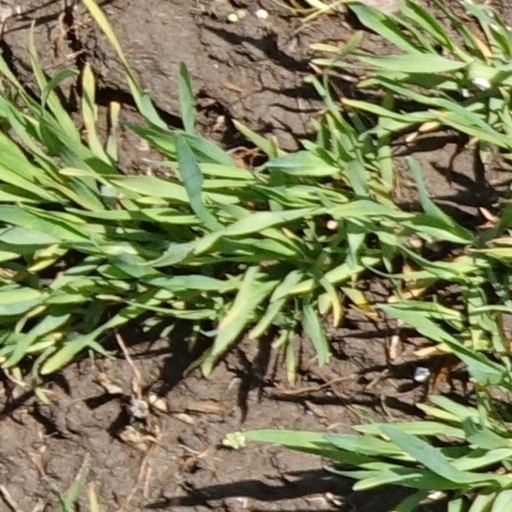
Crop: wheat